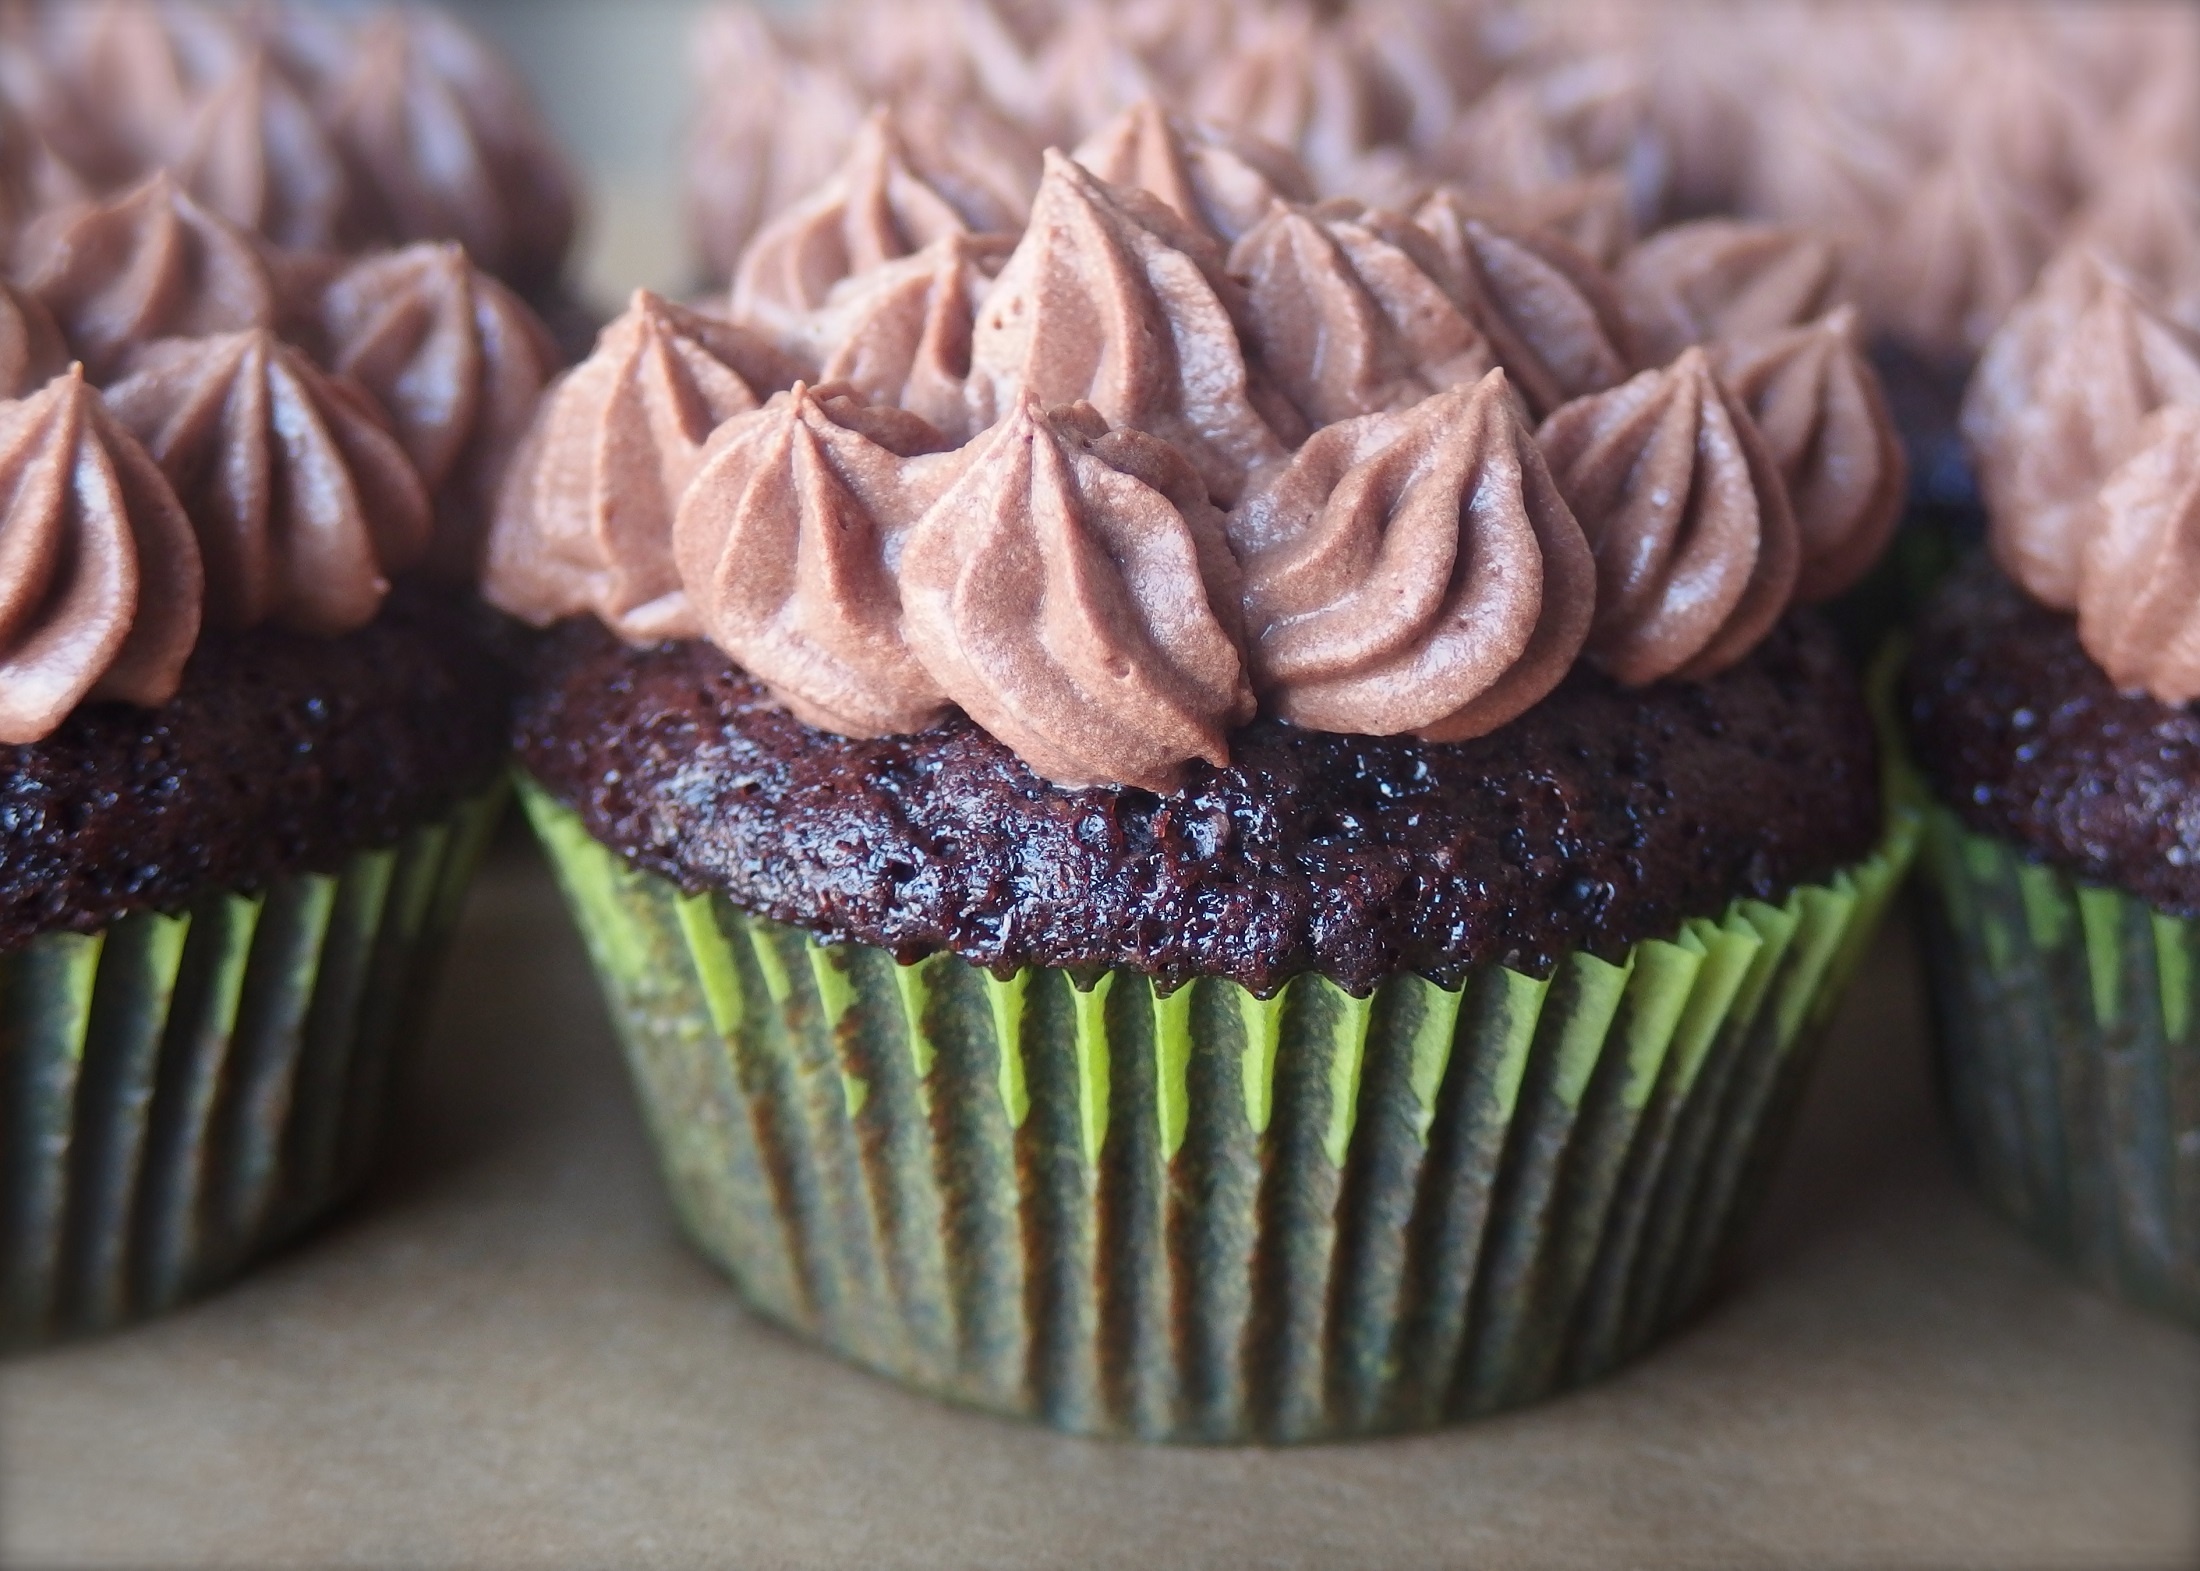
celebration, food, produce, chocolate, cupcake, baking, frosting, snack, dessert, cake, swirl, baked, muffin, chocolate cake, happy, icing, party, tasty, decorated, frosted, sweetness, treat, flavor, buttercream, chocolate cupcakes, chocolate brownie